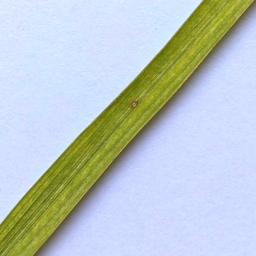
Label: Rice___Leaf_Blast